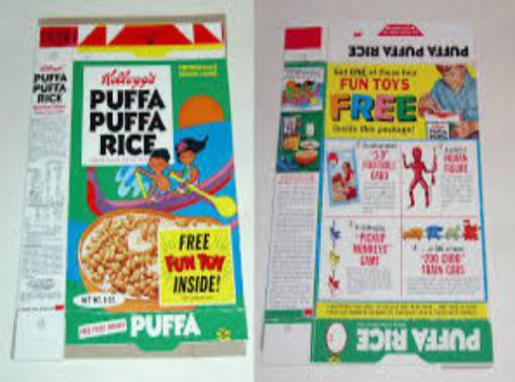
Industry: Food